Voltigeur (horse)

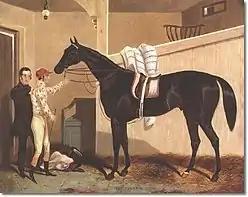
Voltigeur in his stable, by William Barraud (1810-1850)

Voltigeur (1847–1874) was a British Thoroughbred racehorse and sire. In a career that lasted from 1849 to August 1852 he ran ten times and won five races. In 1850 he won The Derby and the St Leger against his fellow three-year-olds and then recorded his most famous victory when beating The Flying Dutchman in the Doncaster Cup. In May 1851 Voltigeur was beaten by The Flying Dutchman in what was probably the most celebrated match race in the history of British thoroughbred racing. Voltigeur was never as good again, winning once from his remaining five races, but went on to have a successful stud career.